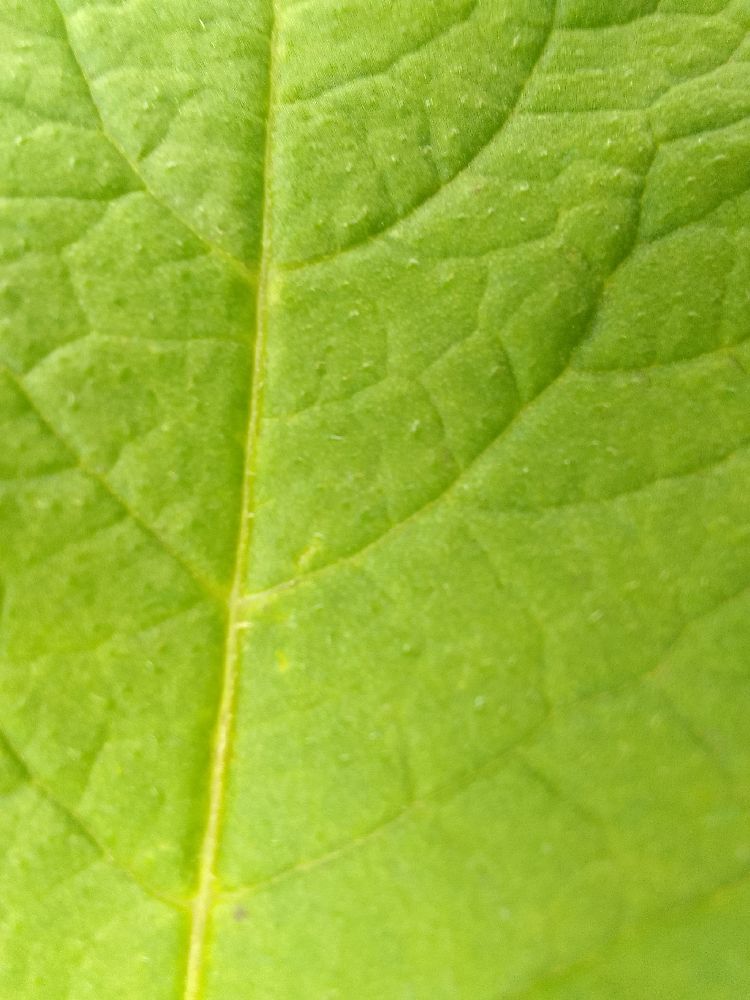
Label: Healthy